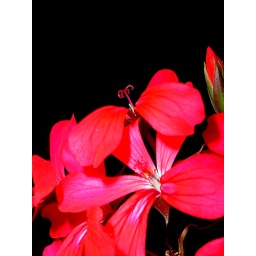
in red & black